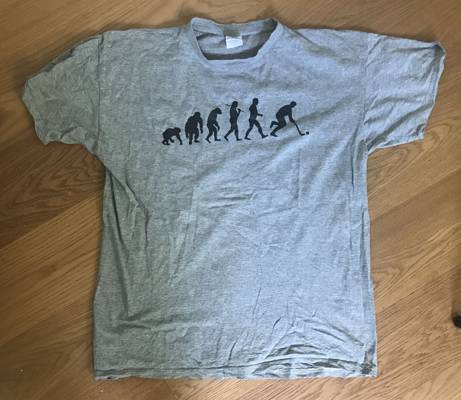
Waste category: clothes